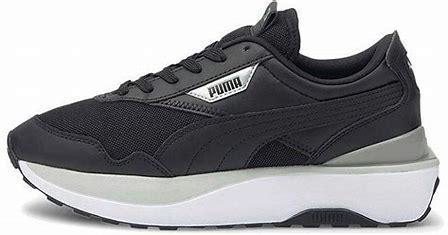
Brand: Puma
Model: Cruise Rider